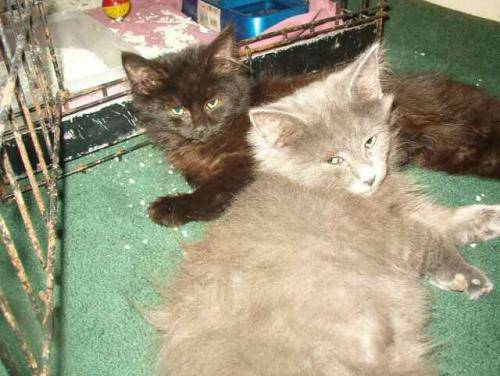
Label: cat